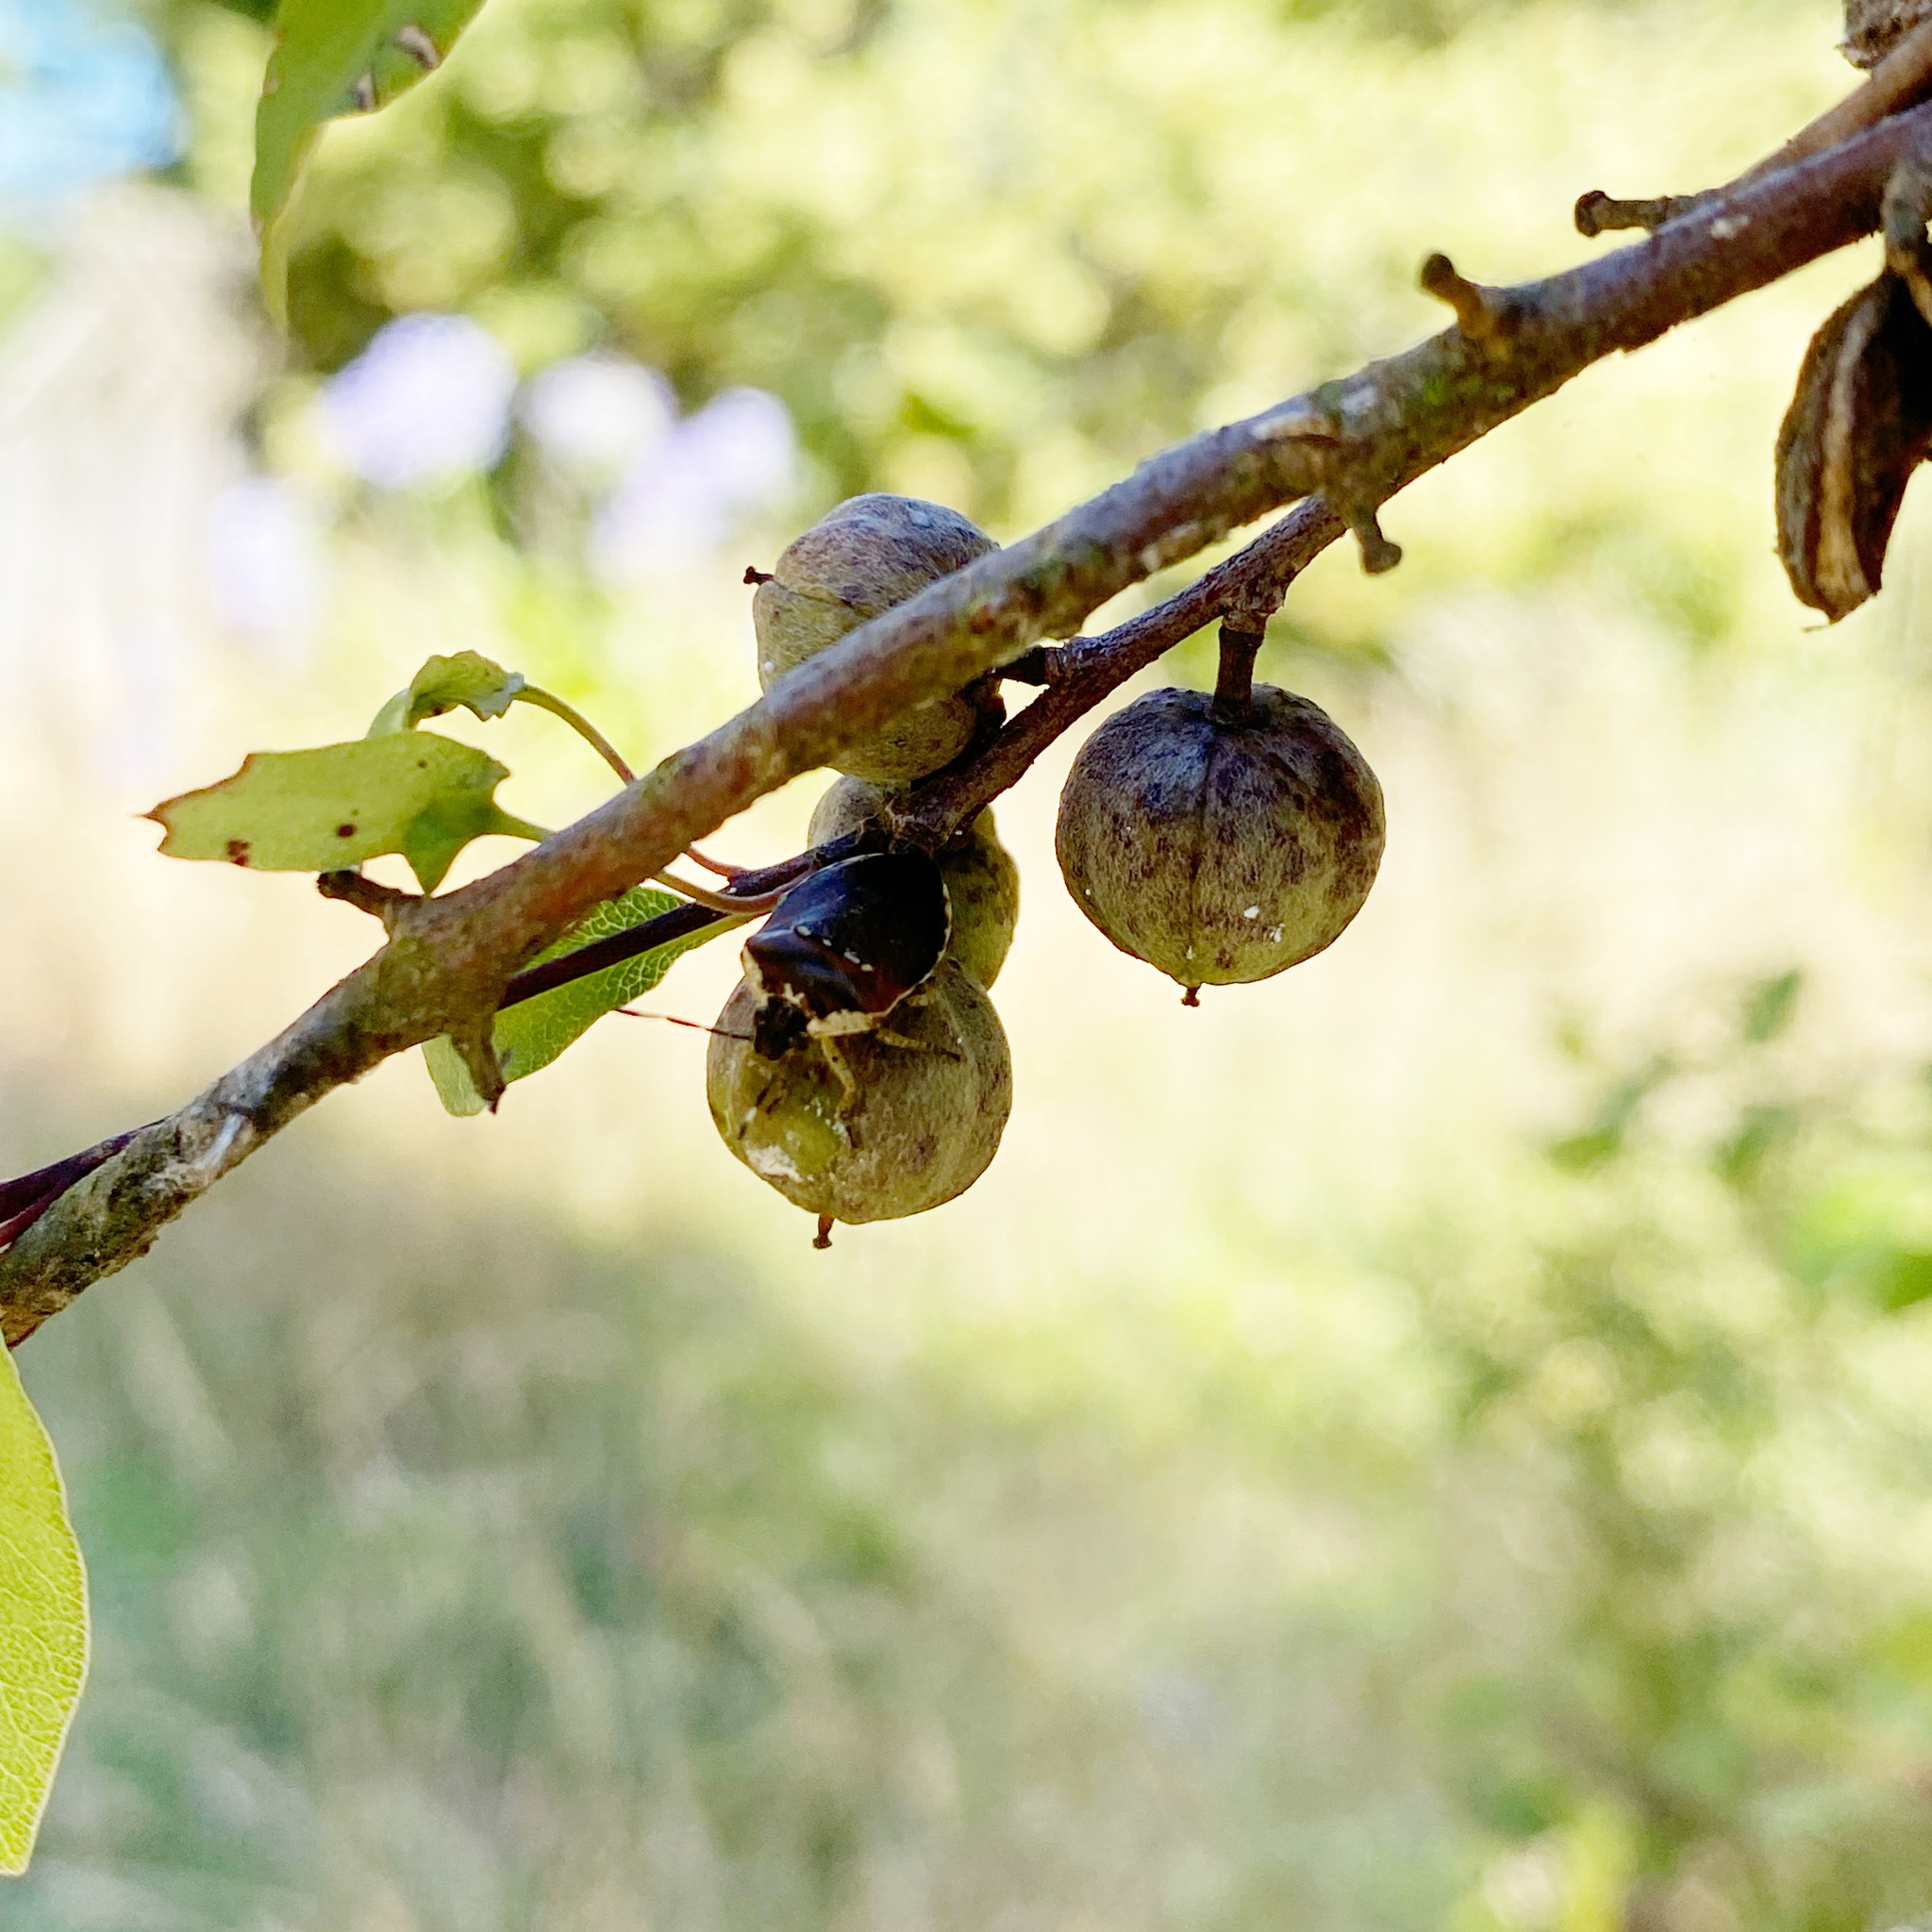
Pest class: stink_bug